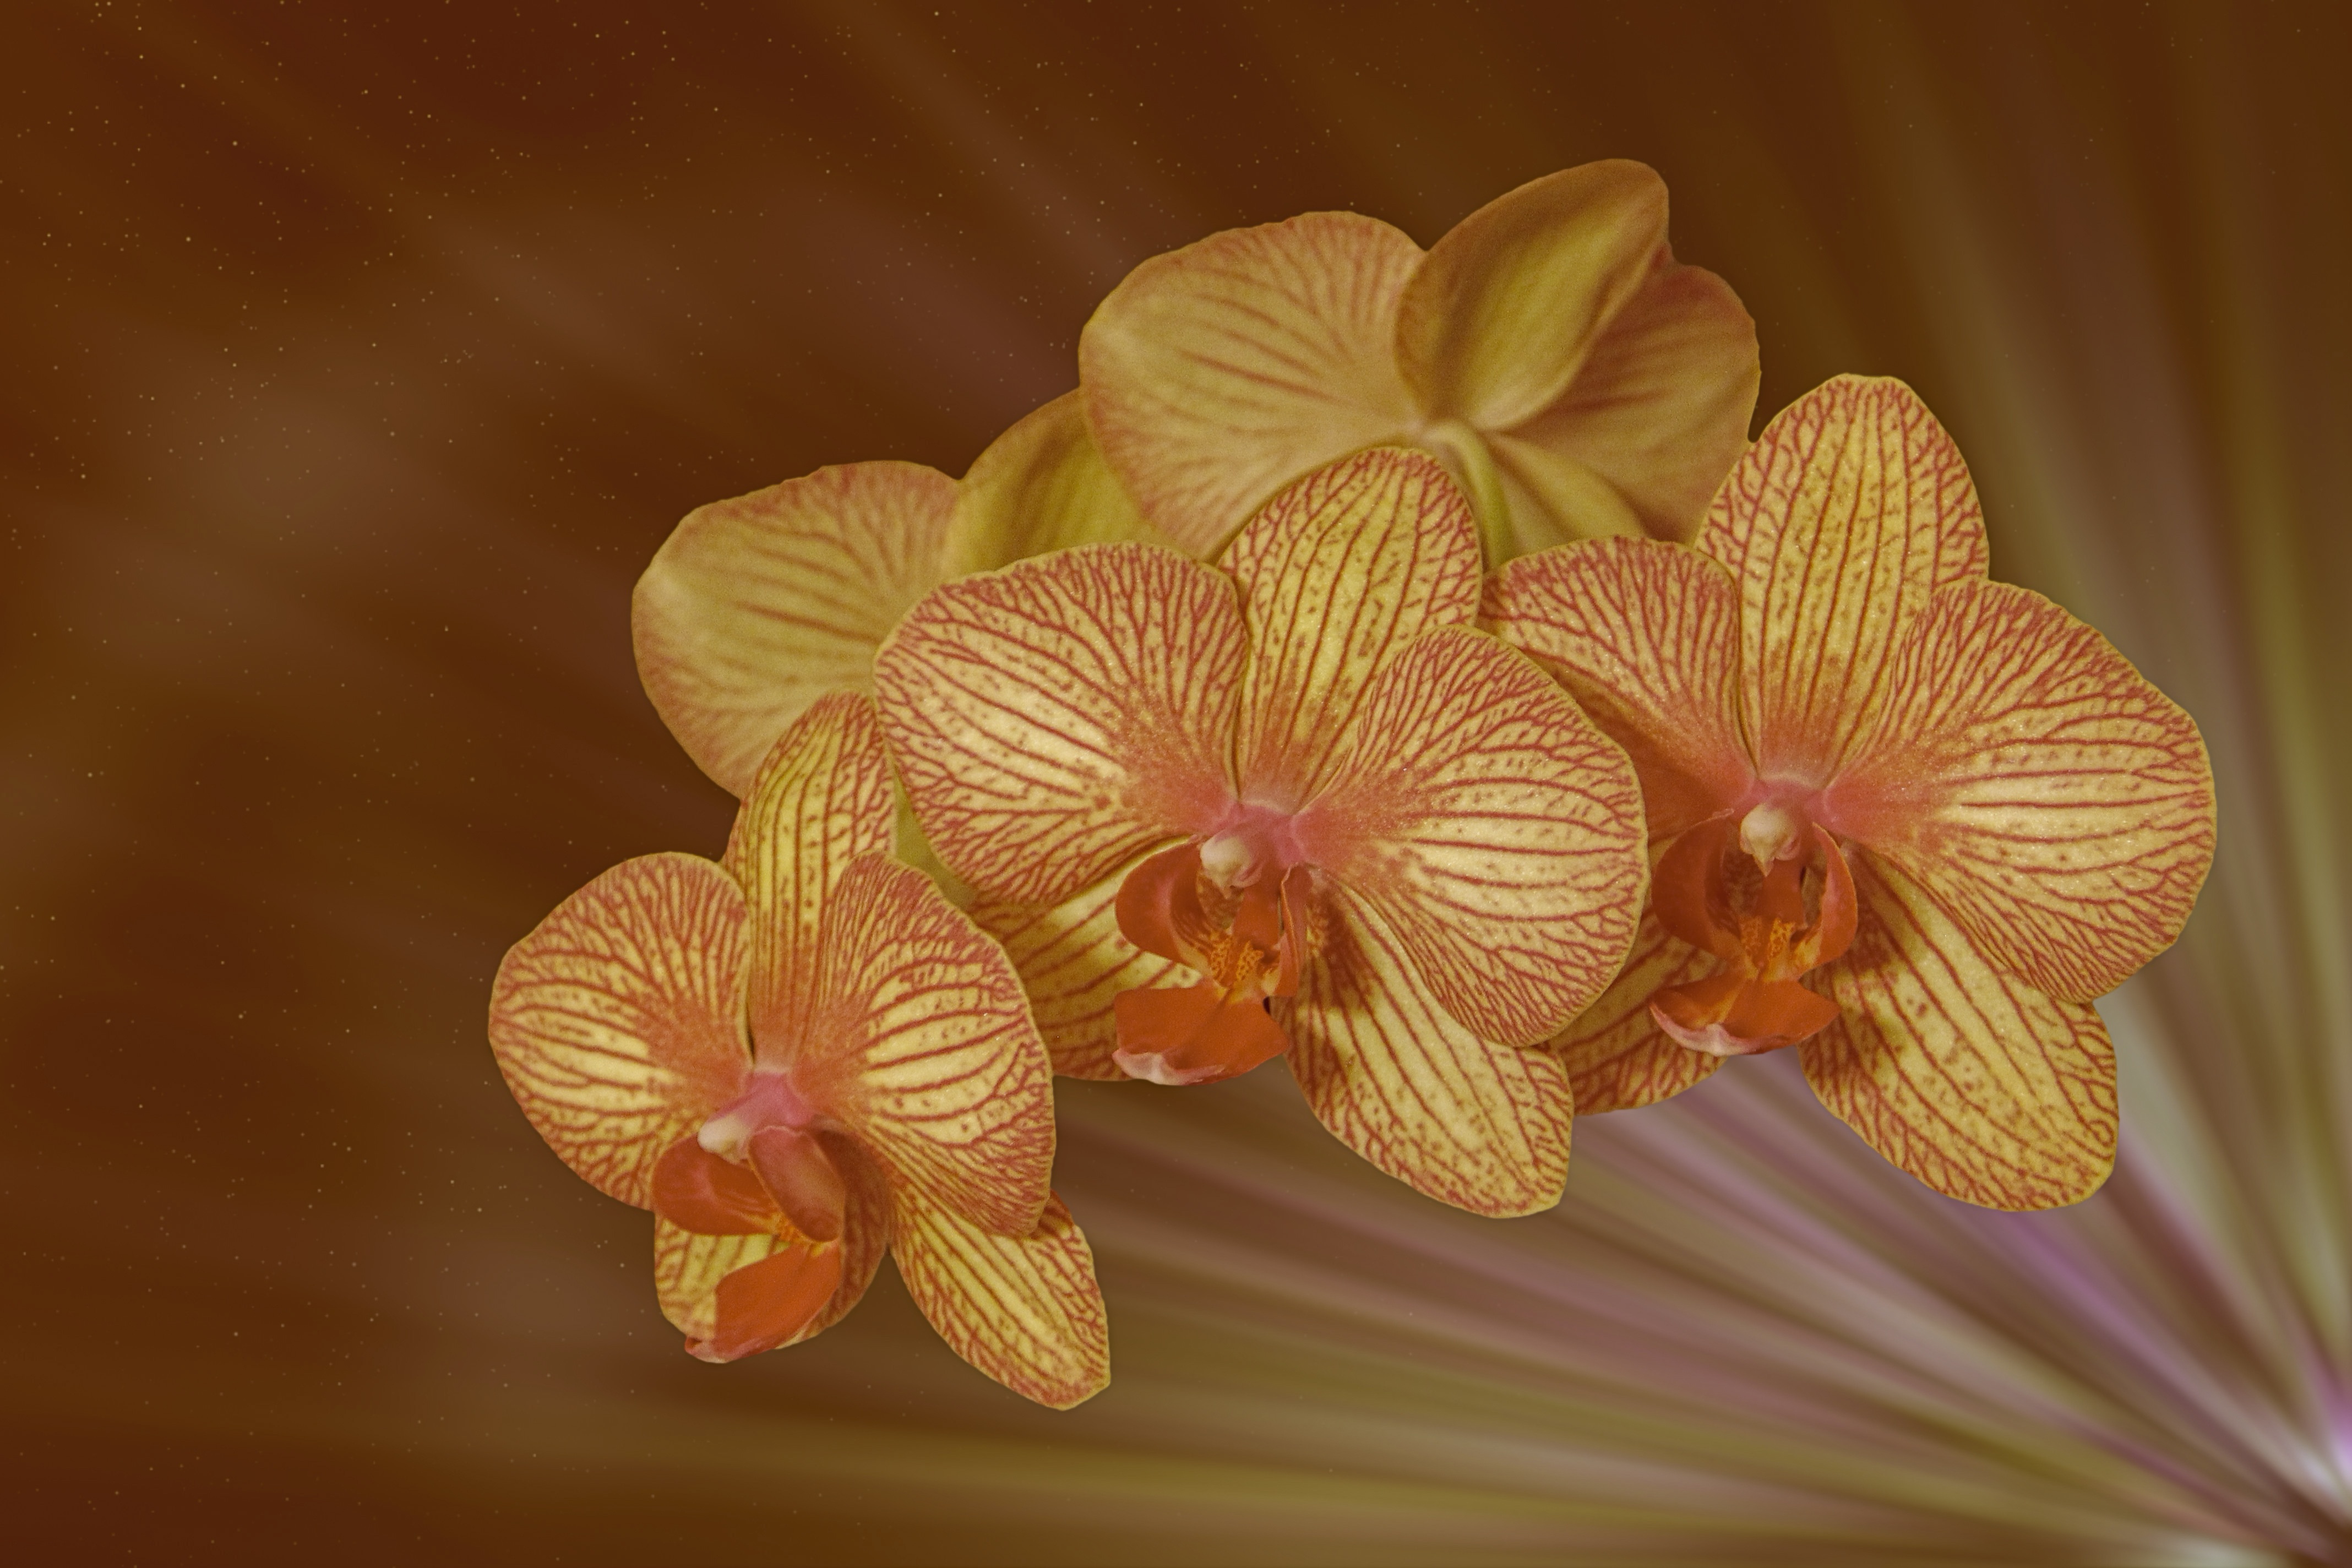
nature, blossom, plant, leaf, flower, petal, bloom, orange, botany, yellow, flora, orchid, close up, eye, exotic, macro photography, flowering plant, panicle, plant stem, land plant, moth orchid